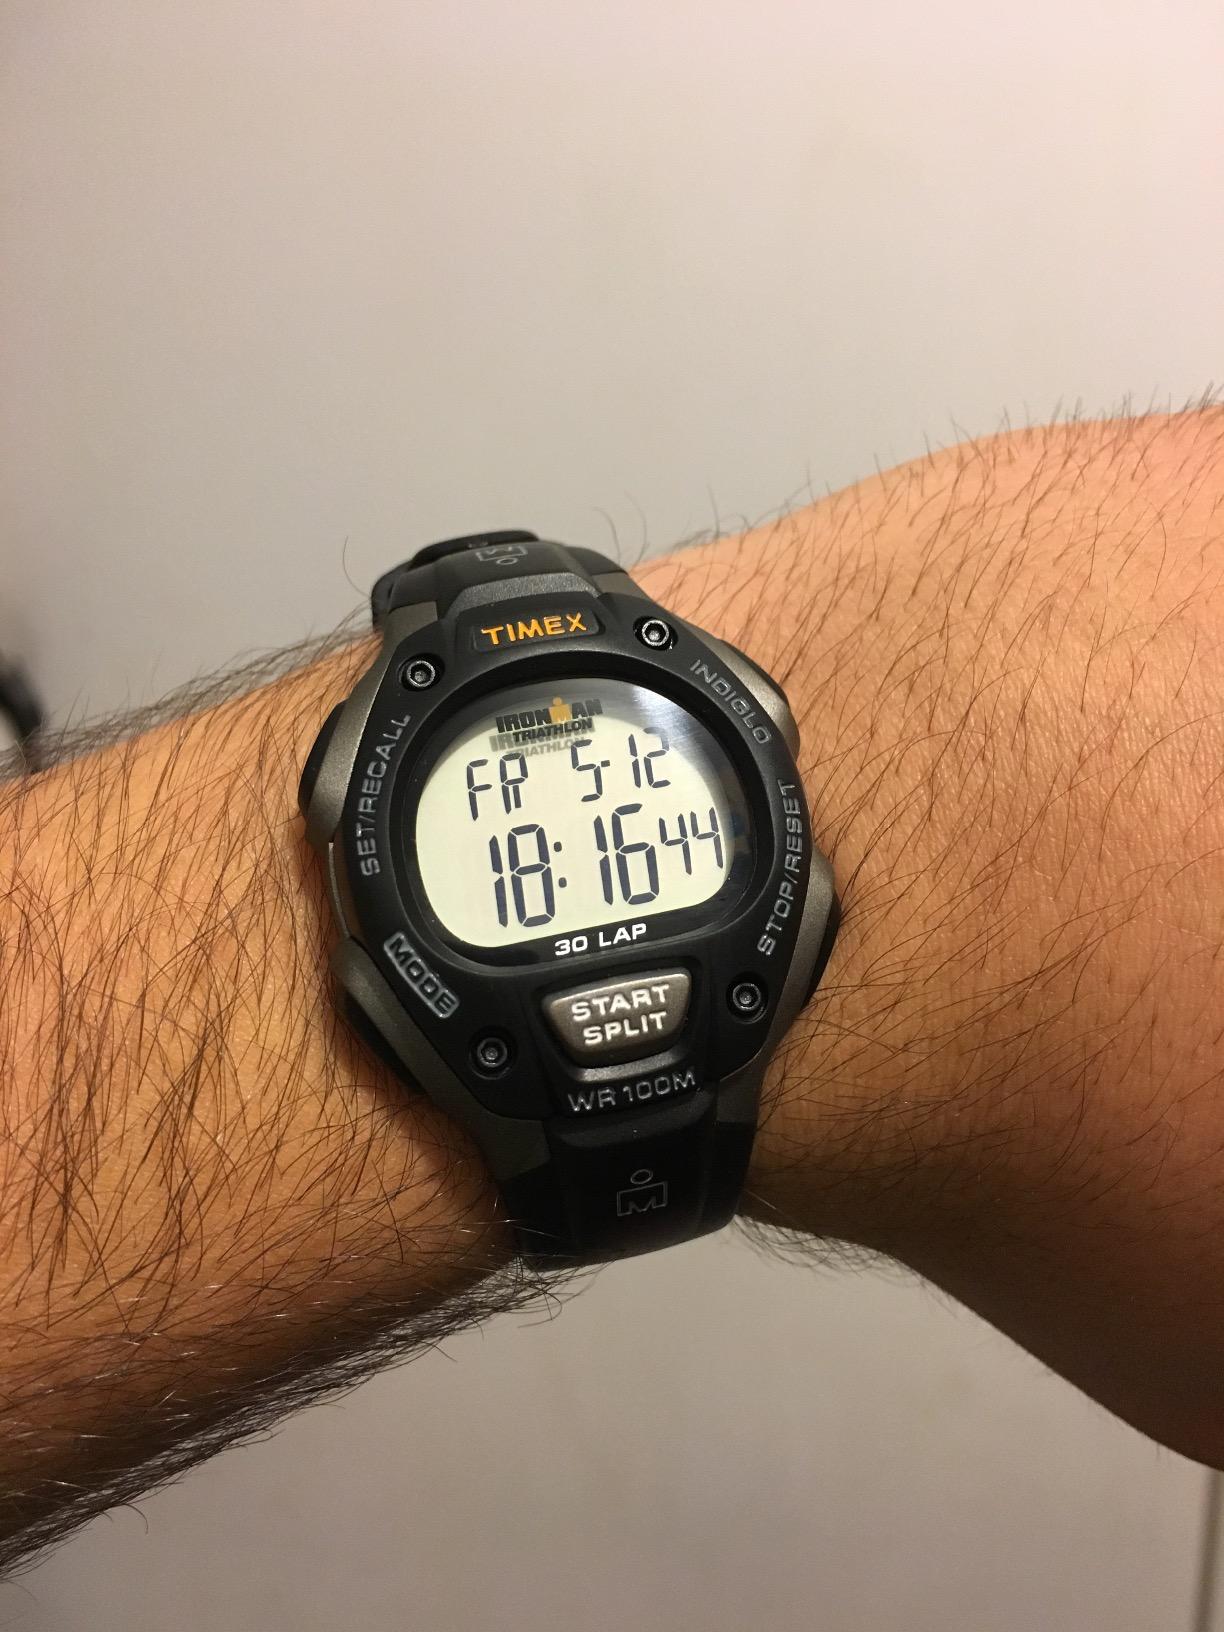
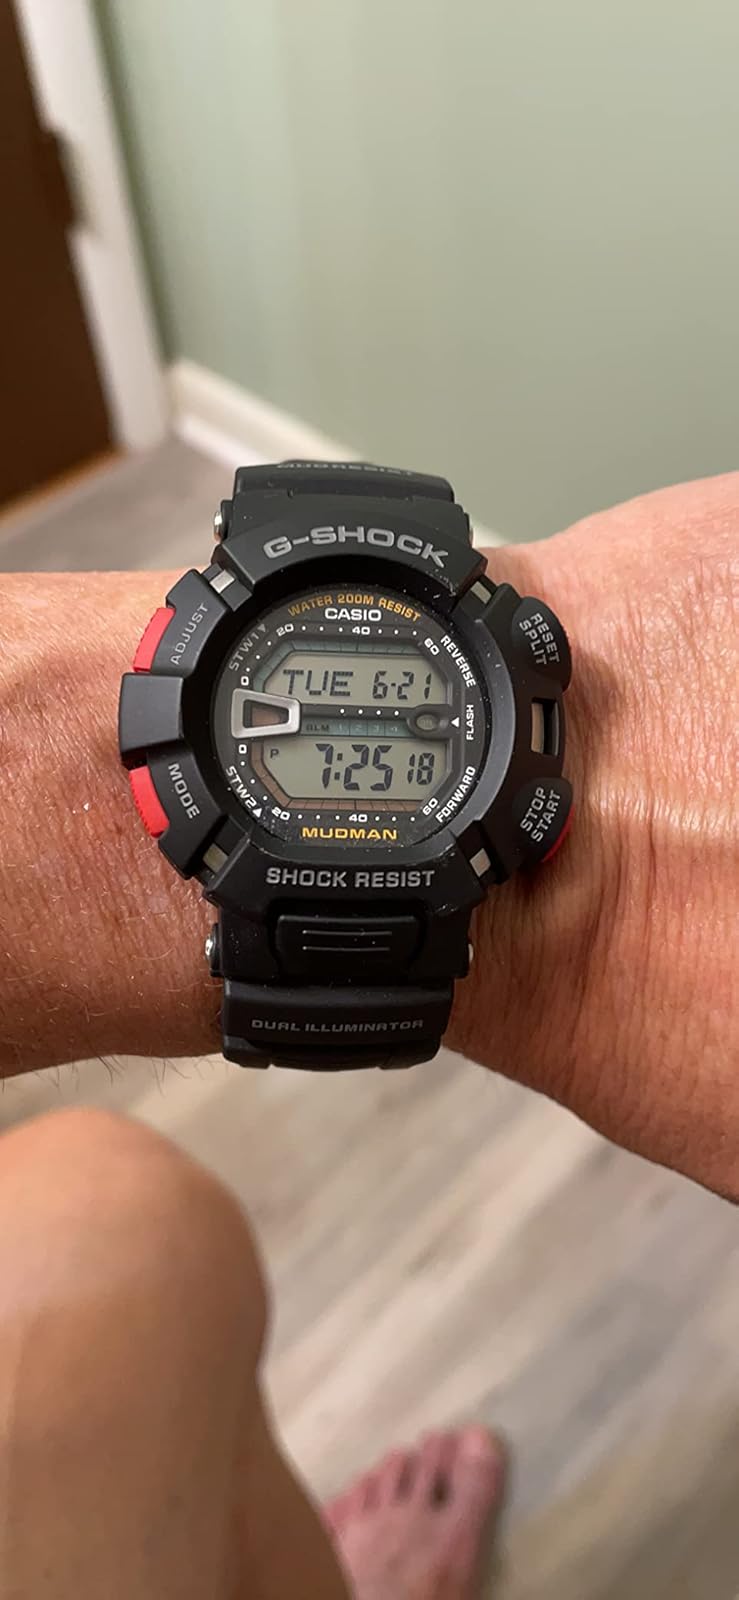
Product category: accessories_watch
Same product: no